Jan Ligthart

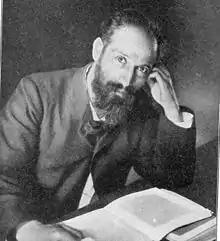
Jan Ligthart in Sweden in 1916

Jan Ligthart (11 January 1859 - 16 February 1916) was a Dutch teacher and philosopher. He became known for his innovative educational methods and the modernisation of the Dutch education system. He wrote many articles and books about education.